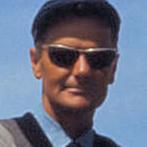
Age: 40